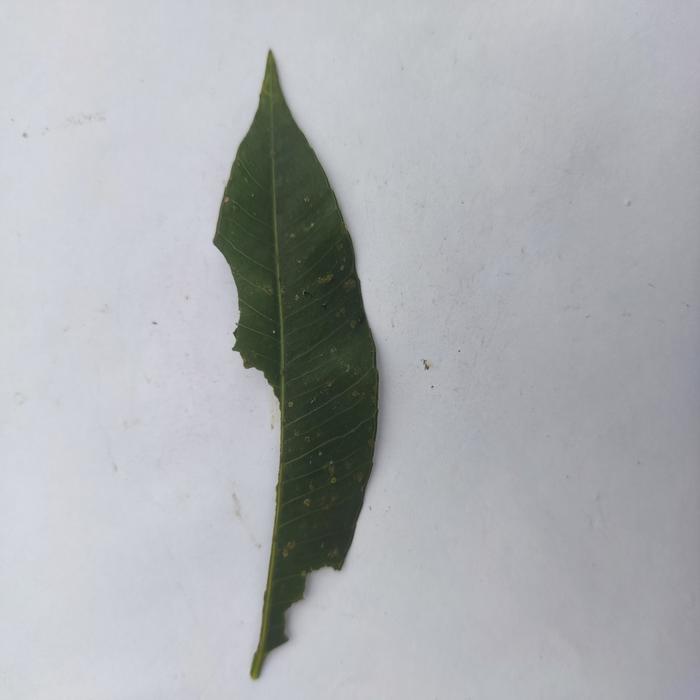
Crop: Hog Plum
Leaf condition: Caterpillars_Infestation